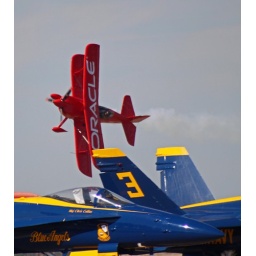
This crazy pilot cut three strings only 20 feet above the ground while flying sideways!